Murders of Eve Stratford and Lynne Weedon

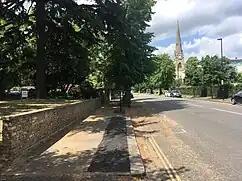

In 2004, the Weedon investigation was re-opened. In 2007, new DNA technology unexpectedly showed that the murders of Stratford and Weedon were committed by the same person. As a result of the link, Stratford's case was re-opened. Sixteen of the main suspects in the murders had their DNA taken, but none matched the killer's sample. Both cases were featured in September 2007 on the BBC "Crimewatch" programme, where DCI Andy Mortimer stated that "without a shadow of a doubt" both murders were sexually motivated. It was noted that the attacker had, on both occasions, taken the weapon to the scene before taking it away with him, clearly indicating that they were premeditated attacks for sexual motivation.